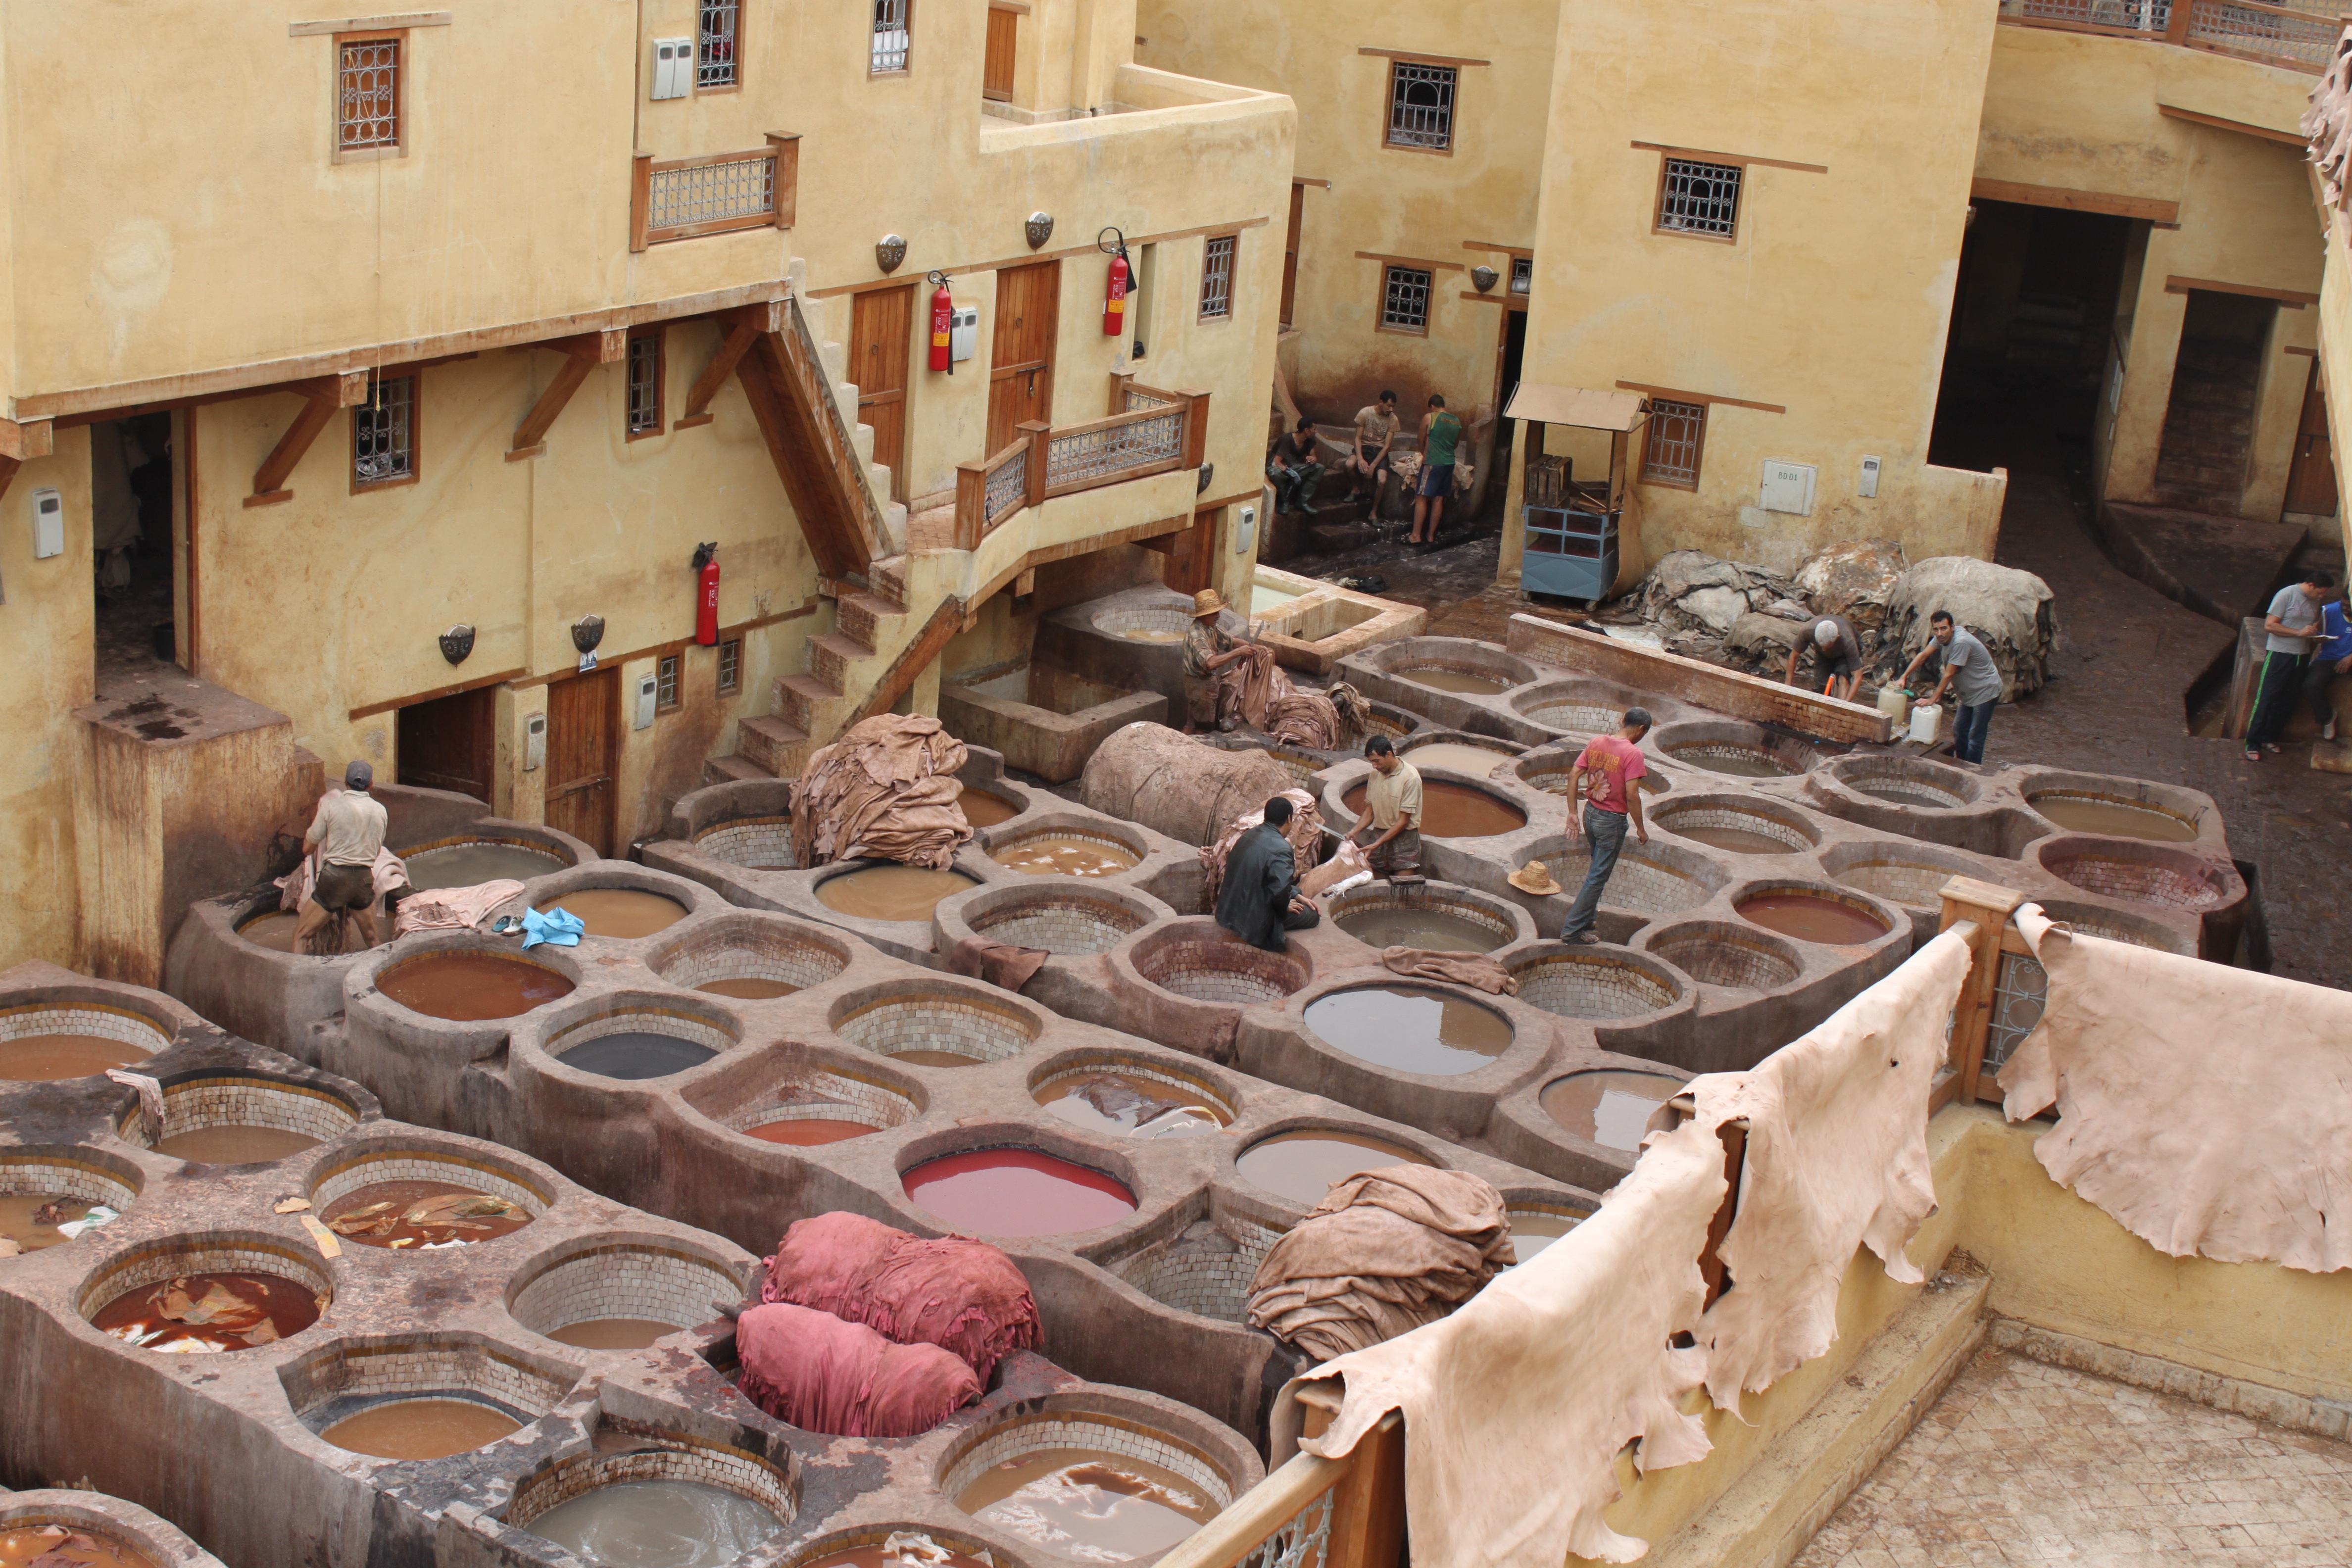
food, market, room, art, morocco, tannery, skins, ancient history